List of birds of Namibia

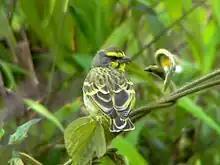
Yellow-fronted canary

Motacillidae is a family of small passerine birds with medium to long tails. They include the wagtails, longclaws, and pipits. They are slender ground-feeding insectivores of open country.